Air warfare of World War II

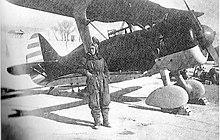
Xu Jixiang of the 17th PS, 5th PG with an I-15bis; the fighter he fought in the A6M "Zero" fighter's debut aerial-combat engagement on 13 September 1940 over Chongqing

The Chinese Air Force was initially equipped with a mixed-bag of fighter and bomber aircraft at the beginning of the war in 1937 that included the Boeing Model 281 ("Peashooter"), Curtiss A-12 Shrikes, Curtiss Hawk IIs/Hawk IIIs, Fiat CR.32s, Heinkel He 111s, Martin B-10s, Northrop Gammas, etc., and while giving good account in their many missions against the Imperial Japanese onslaught, these were mostly lost through continued attrition as the war raged on through the end of 1937. The Chinese Air Force however would continue to fight on for years to come as they were replenished through the Sino-Soviet Non-Aggression Pact of 1937, and transitioning almost entirely into Soviet-made Polikarpov I-15, I-153 and I-16 fighters as well as Tupolev SB-2 and TB-3 bombers by 1938. Fighting capacity was greatly bolstered with support from the aviators of the Soviet Volunteer Group, which was active from late 1937 until the end of 1939, and remained stationed in China at limited capacity until December 1940. The Chinese would remain with these increasingly obsolescent aircraft as the Japanese made tremendous advancements in aircraft and engine technologies.